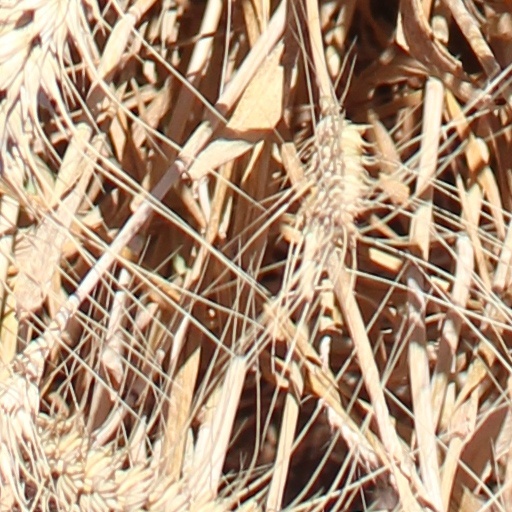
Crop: wheat